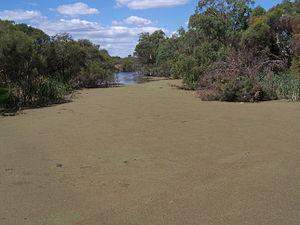
L'eutrophisation est le processus par lequel des nutriments s'accumulent dans un milieu ou un habitat. Les causes sont multiples et peuvent donner lieu à des situations d'interaction complexes entre les différents facteurs. Les nutriments concernés sont principalement l'azote, et du phosphore. L'ensoleillement ou la température de l’eau peuvent exacerber l'eutrophisation.